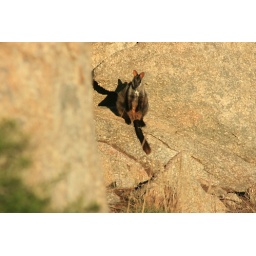
This female was sitting on her rump inspecting her pouch when I peaked around the rock.